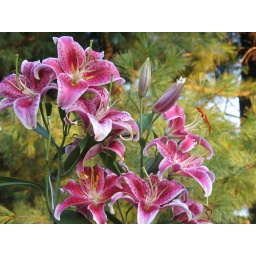
lillies in the late evening with pine tree in background.